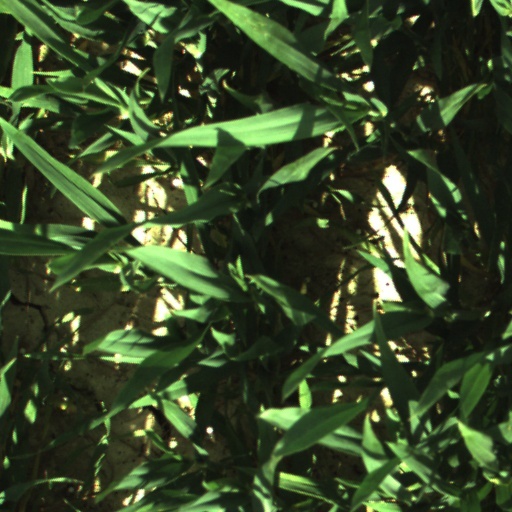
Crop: wheat